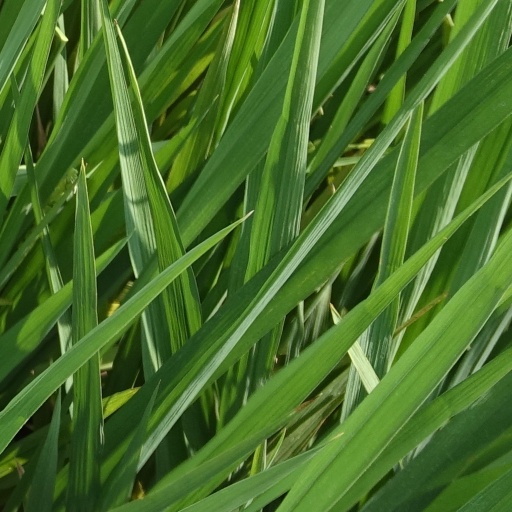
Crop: rice